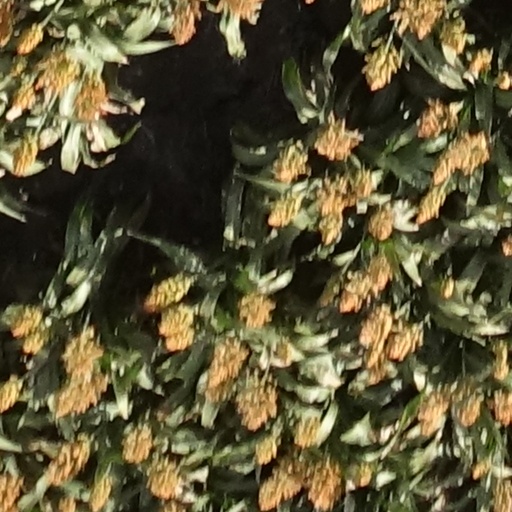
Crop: sorghum